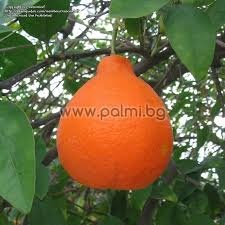
Label: mandarine